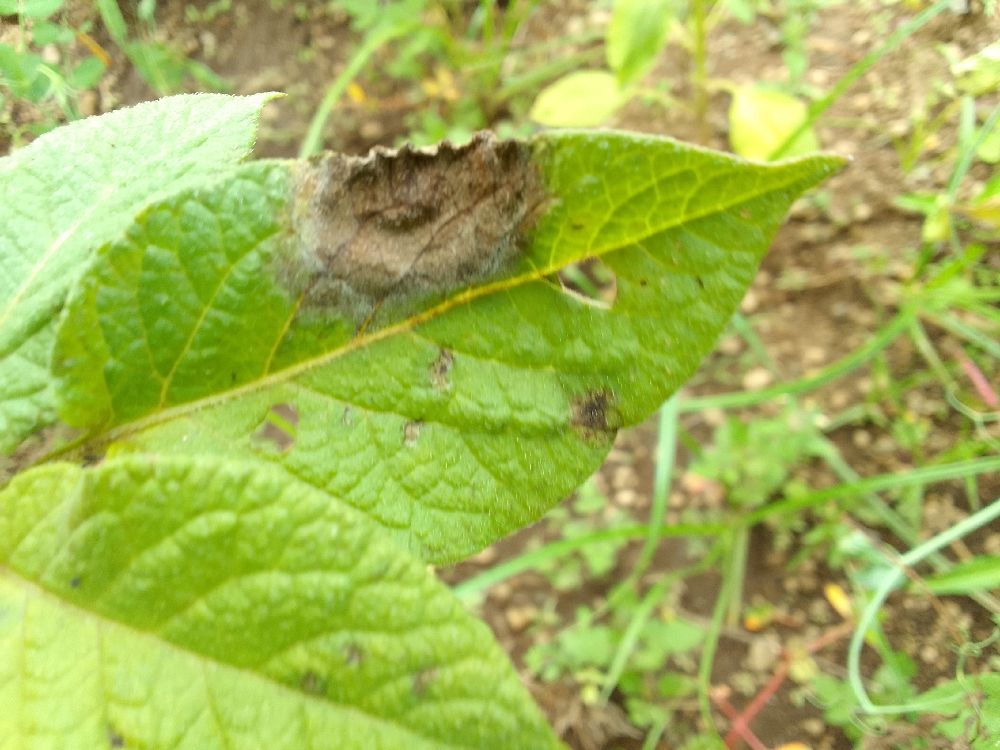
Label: Late blight